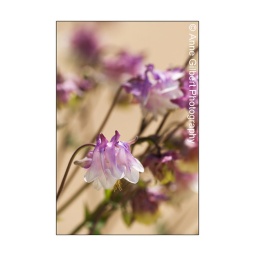
Pale pink Aquilegia, Columbine, in flower in spring